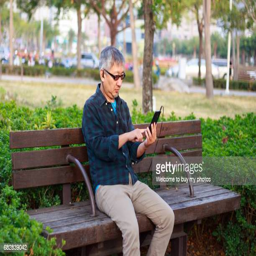
man sitting on the park bench and using cell phone